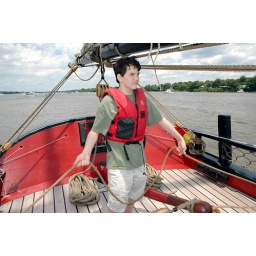
Photos from an afternoon in Chestertown, MD, including a public sail on the 1767 replica ship Sultana. Christopher.